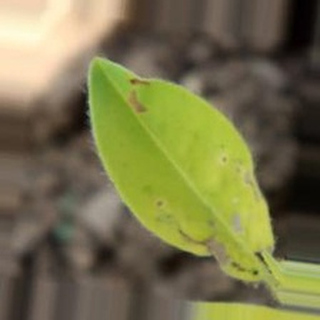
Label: groundnut_nutrition_deficiency